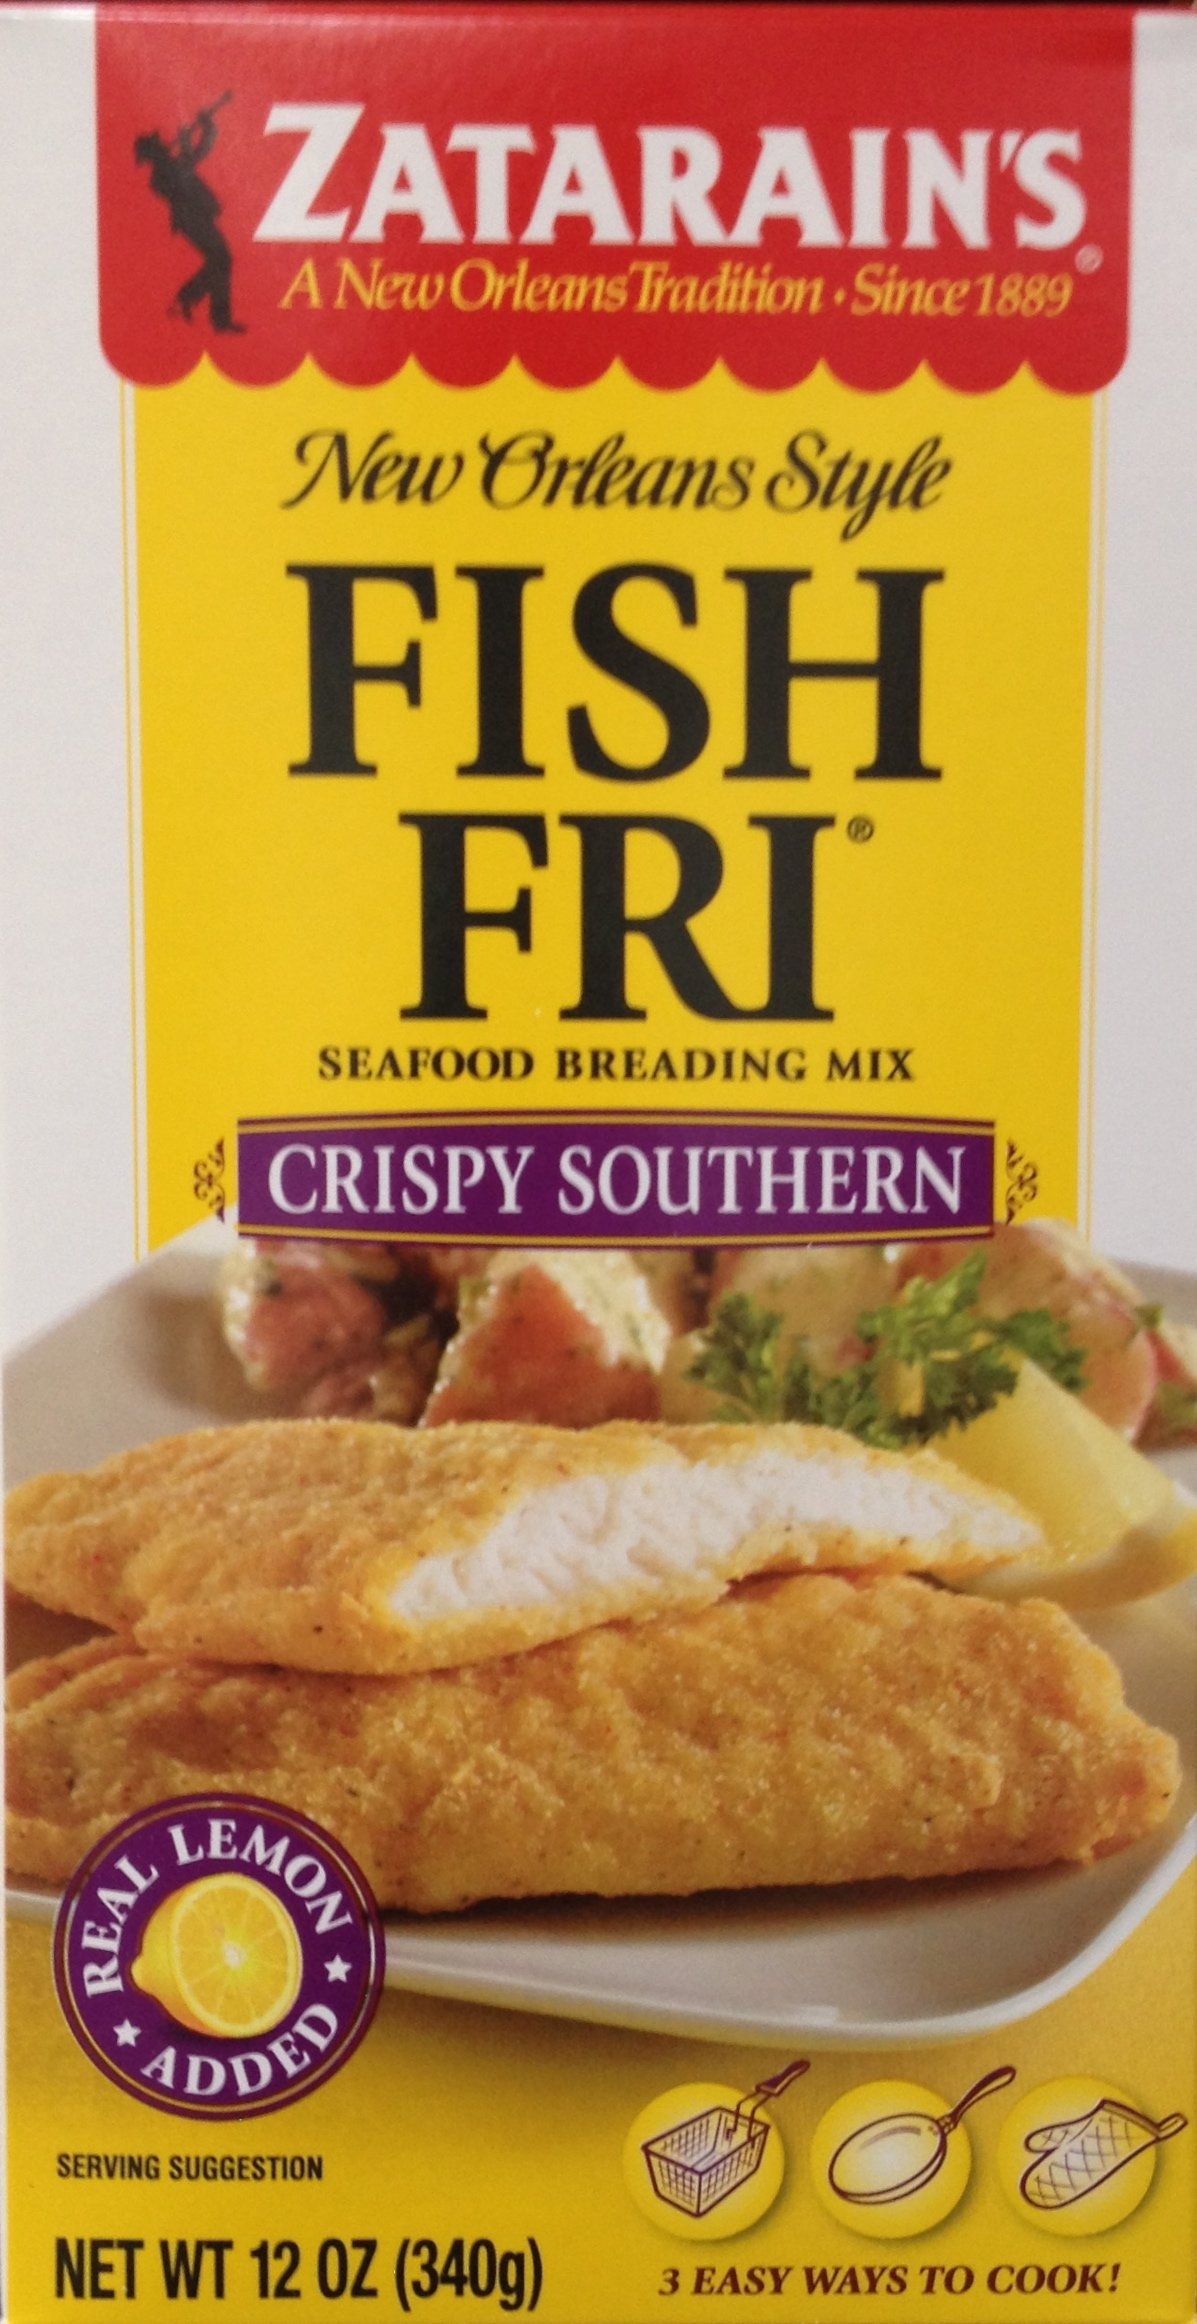
Item Name: Zatarains Breading Fish Fry Crispy
Value: 12.0
Unit: Ounce

Price: 1.75